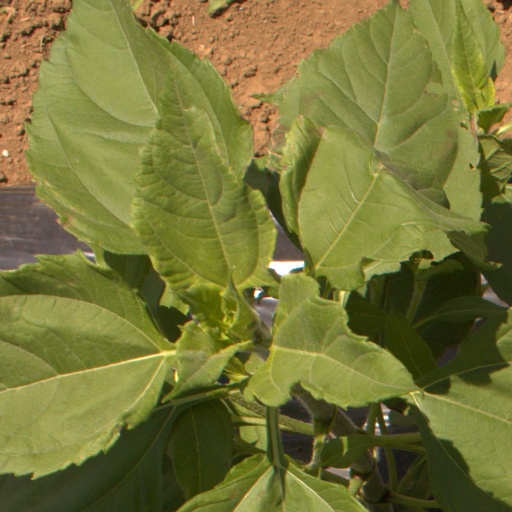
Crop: Jerusalem artichoke